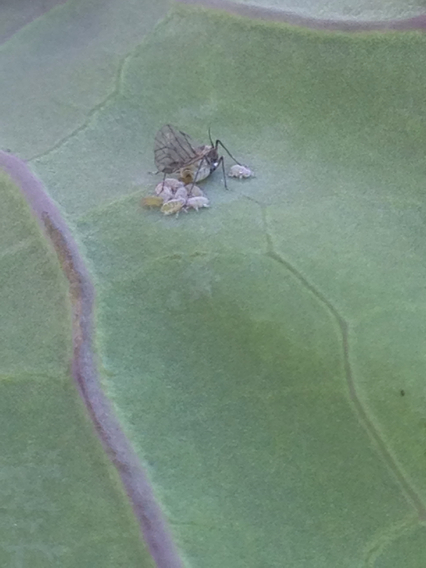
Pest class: cabbage_aphid